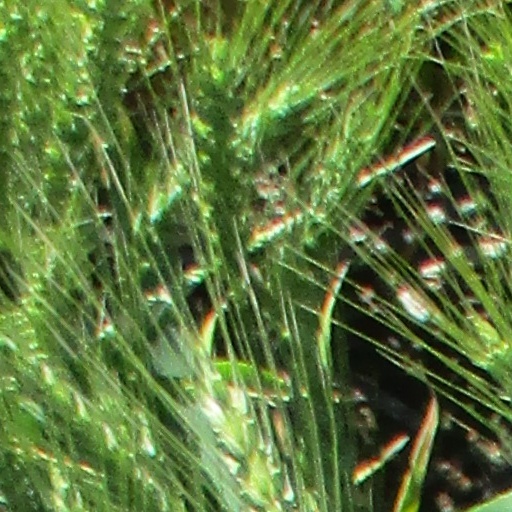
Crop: wheat